2008–09 Chicago Bulls season

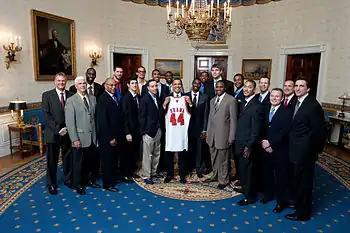
The 2008–09 team visits President of the United States Barack Obama at the White House on February 26, 2009.

The Bulls were having a meager year floating under .500 and on February 18, 2009 they made their first of several trades sending Andrés Nocioni, Drew Gooden, Cedric Simmons, Michael Ruffin to the Sacramento Kings for Brad Miller and John Salmons. Then on February 19, 2009, the NBA trade deadline, the Bulls traded Larry Hughes to the New York Knicks for Tim Thomas, Jerome James, and Anthony Roberson. Later that day the Bulls made the third trade in a span of less than 24 hours sending swingman Thabo Sefolosha to the Oklahoma City Thunder for a 2009 first round pick.